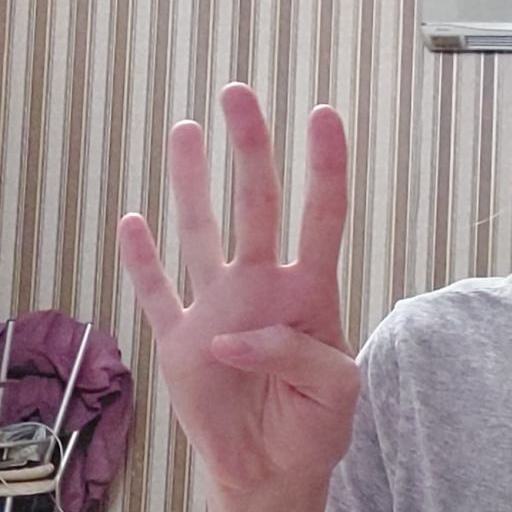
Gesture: four